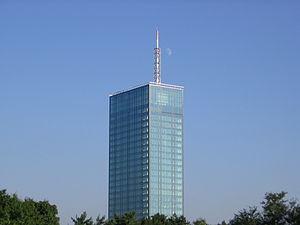
La Tour Ušće, en serbe Кула Ушће/Kula Ušće, est le plus haut édifice de Belgrade, la capitale de la Serbie. Elle est située dans le quartier du Blok 16 dans la municipalité de Novi Beograd.
Mihailo Janković était un architecte serbe. Il a dessiné quelques bâtiments importants à l'époque de la République fédérative socialiste de Yougoslavie.